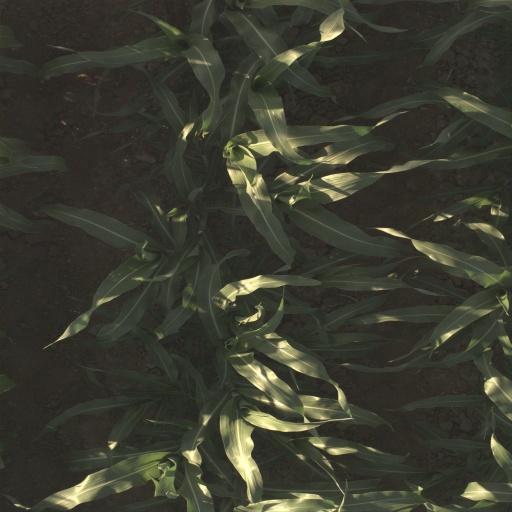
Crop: sorghum